Merveilleux scientifique

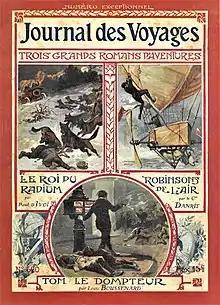
"" magazine offers a mix of exploration stories and scientific adventure serials.

Finally, another favorite theme of this literary genre is anticipation. Anticipation novels enable us to envision the effects of technological advancements on daily life, both in the near and distant future, or to envision a future world, whether utopian or dystopian. For instance, in 1910-1911, illustrator Henri Lanos and Jules Perrin co-authored "Un monde sur le monde", a speculative fiction in an ambiguous future where a billionaire faces an uprising triggered by the erection of a towering city of 1,900 meters. Léon de Tinseau's "" (1912-1913) portrays a post-apocalyptic world in the year 2000, plunged into savagery after a global warfare. Ben Jackson's novel, "L' ge Alpha ou la marche du temps" (1942), takes place in a city of the 21st century characterized by high levels of inequality and widespread use of atomic energy.